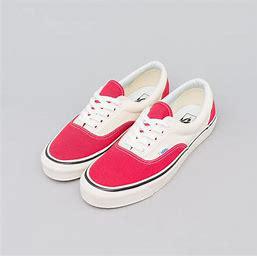
Brand: Vans
Model: Era 95 DX